History of Savoy

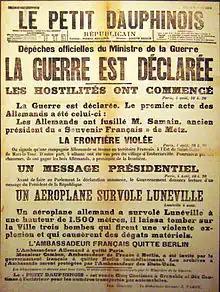
"War is declared", headline in Le Petit Dauphinois, August 4, 1914.

The Savoyard population was hard hit by the First World War, despite the neutrality statutes in northern Savoy acquired in 1815, with around 20,000 deaths for France, a proportion relatively higher than the national average "as in all rural departments", explains historian Christian Sorrel. If we look at the parish lists, we find 9,843 killed in Savoie and 10,400 in Haute-Savoie. According to municipal lists, these figures differ slightly, with 8,881 for Savoy and 9,193 for Haute-Savoie.